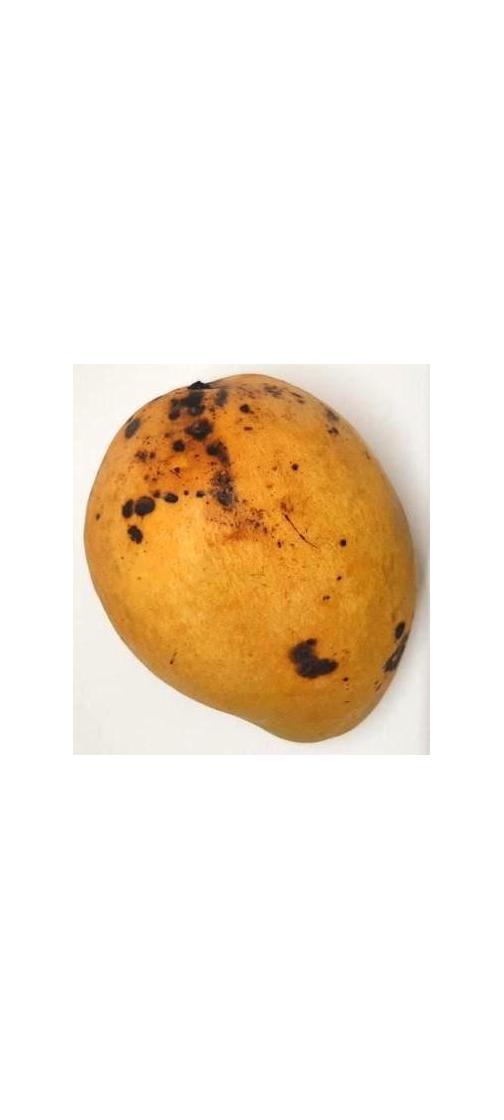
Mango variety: Bari-11